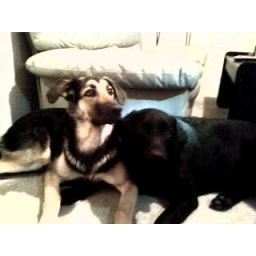
Buddy is the black lab, he is the happiest dog in the world. Naya digs big holes under the fence.